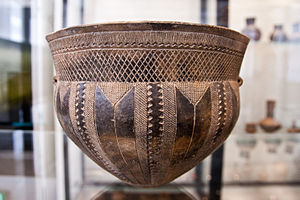
50-kroneseddel
Skarpsallingkarret, som optræder på bagsiden af 50,-kronesedlen fra 2009. Her originalen udstillet på Nationalmuseet
Skarpsallingkarret, et lerkar fra omkring år 3200 f.kr. , som blev fundet i 1891 ved en stenaldergravhøj ved landsbyen Skarp Salling i Himmerland. Her fotograferet på Nationalmuseet.
En halvtredskroneseddel er den mindste pengeseddel i Danmark.